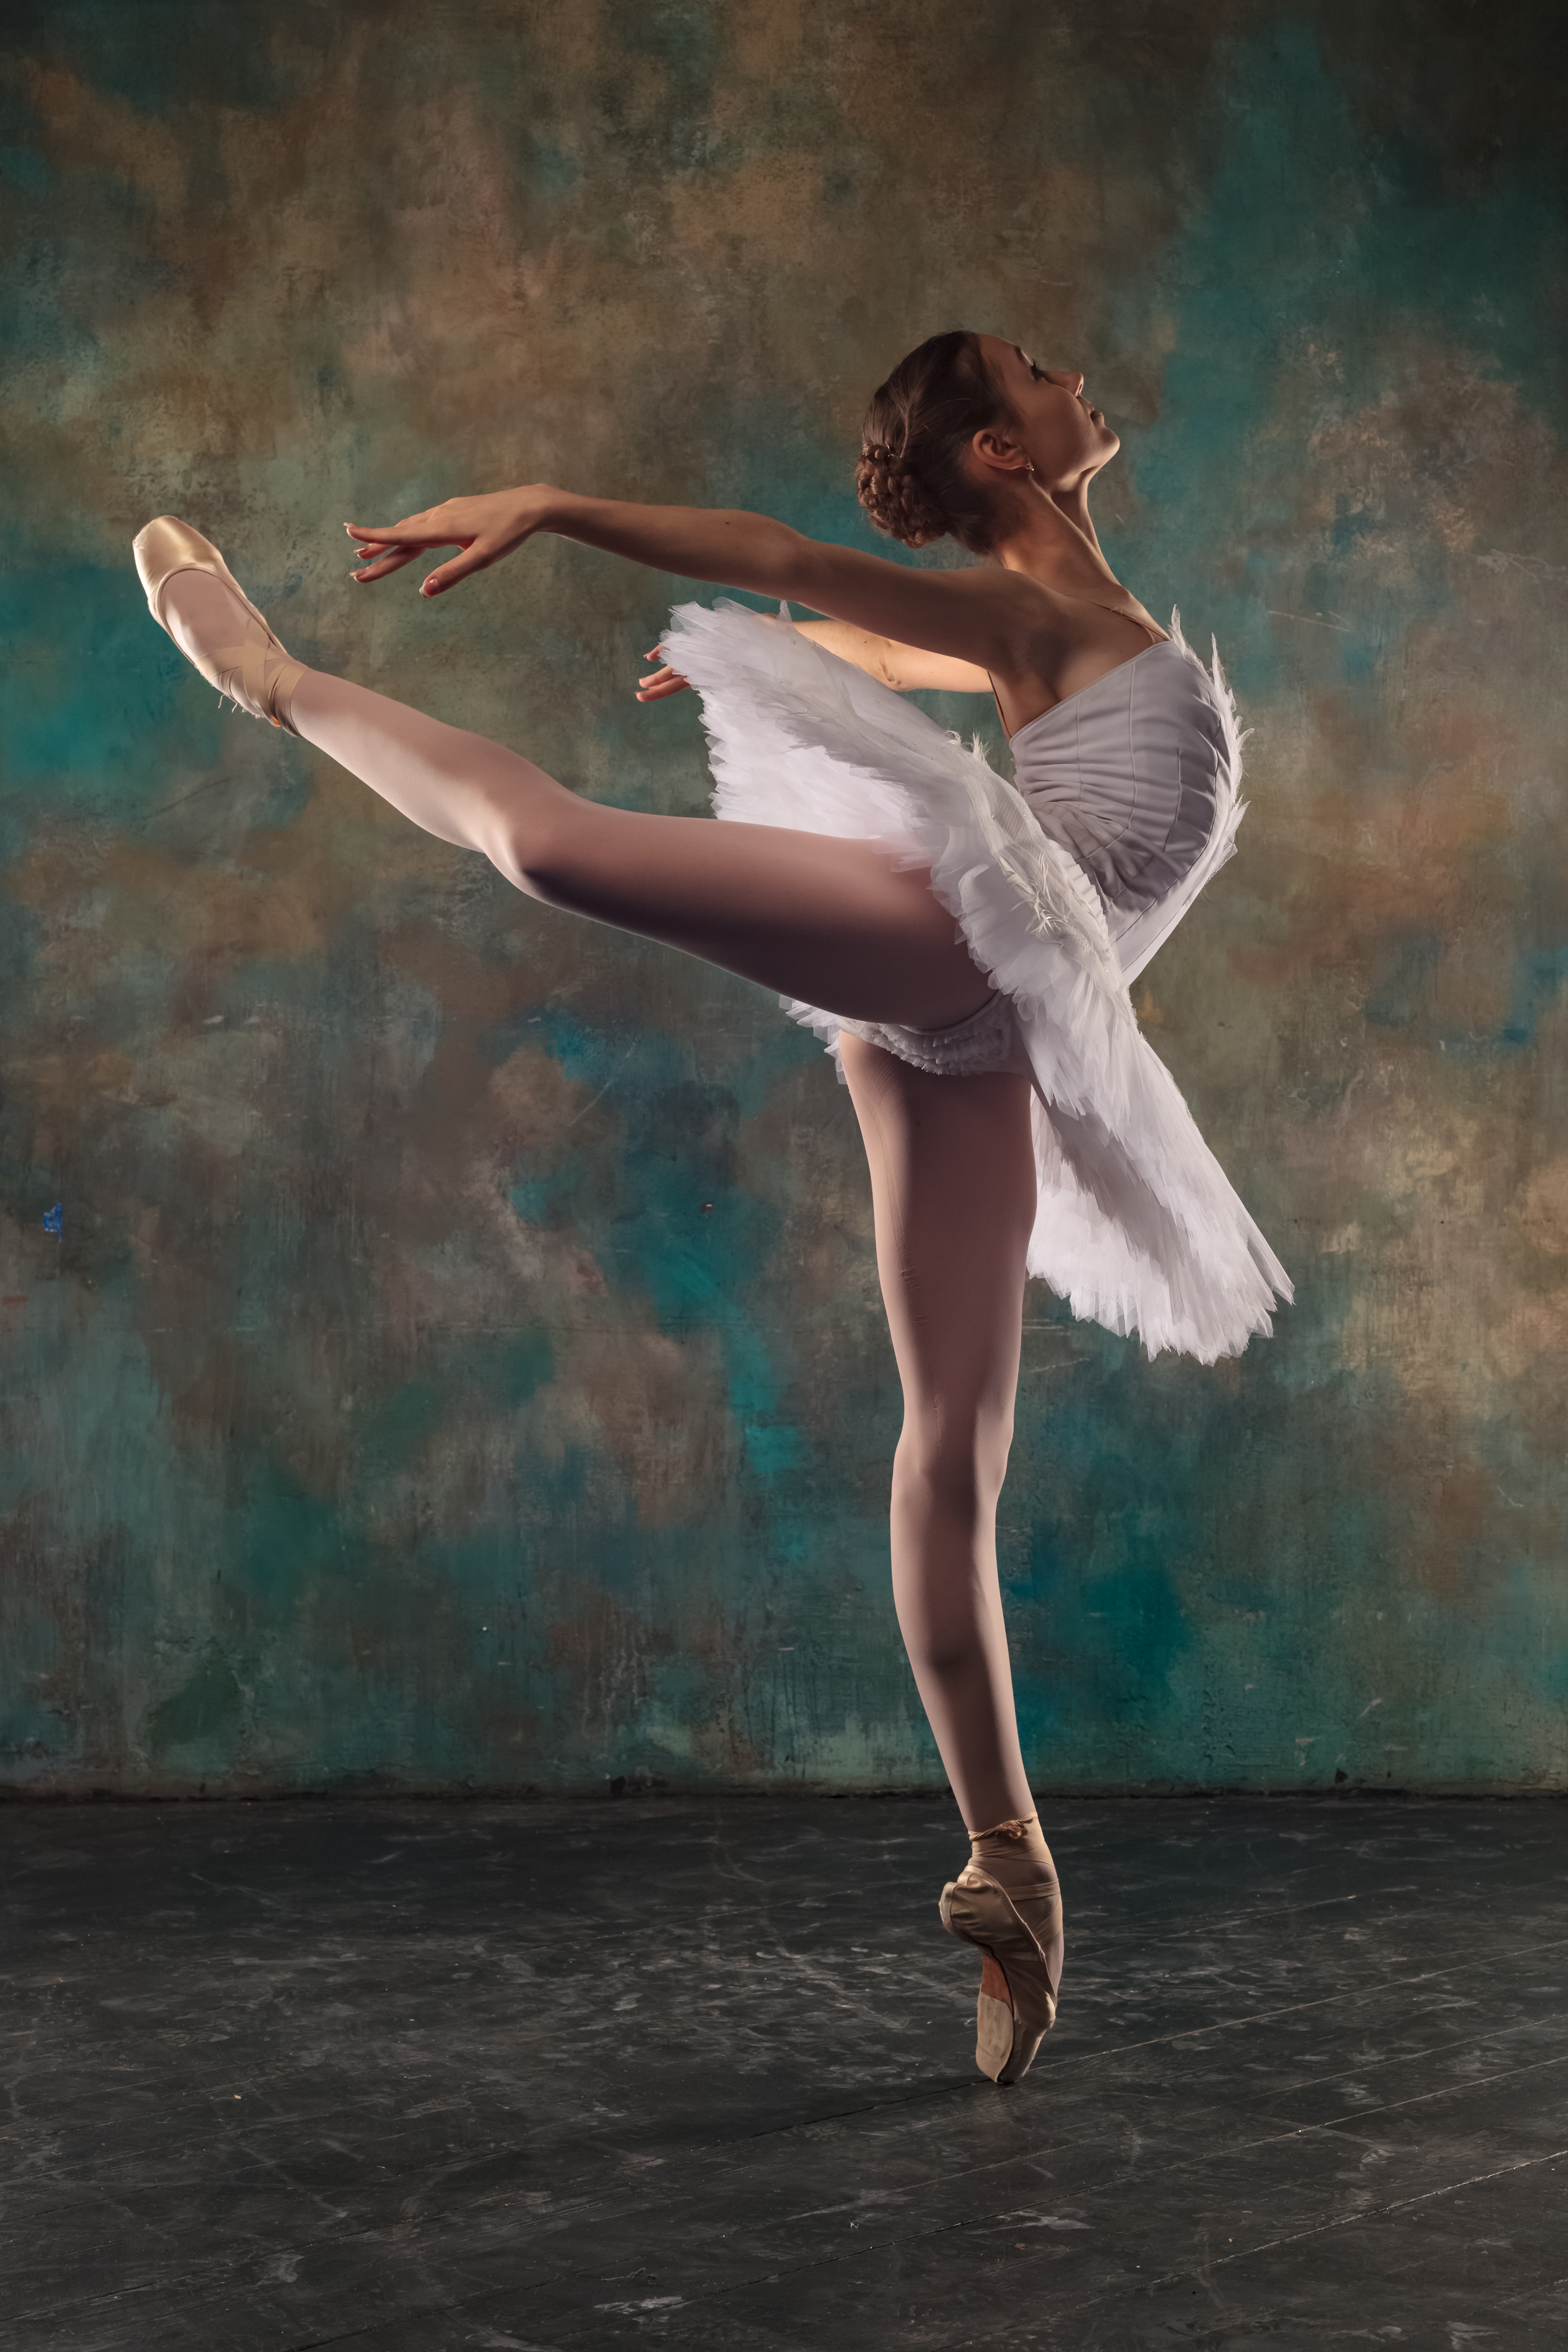
ballerina, Athletic dance move, ballet dancer, dancer, ballet, dance, performing arts, modern dance, concert dance, art, footwear, Pointe shoe, event, leg, ballet flat, choreography, performance art, ballet tutu, shoe, Ballet master, performance